Florence Court Yew

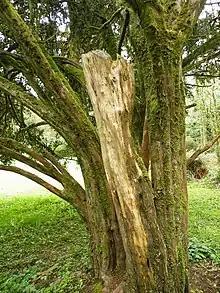
Trunk of the Florence Court Yew

The Florence Court Yew is the surviving specimen of the two original Irish yew ("Taxus baccata" 'Fastigiata') seedlings. As such, it is the oldest Irish yew alive and it is believed that almost all Irish yews worldwide descend from this specimen. It is located in Florence Court demesne in County Fermanagh, Northern Ireland and is cared for by the National Trust.